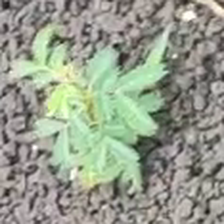
Weed species: Dwarf_cassia_(Chamaecrista pumila)